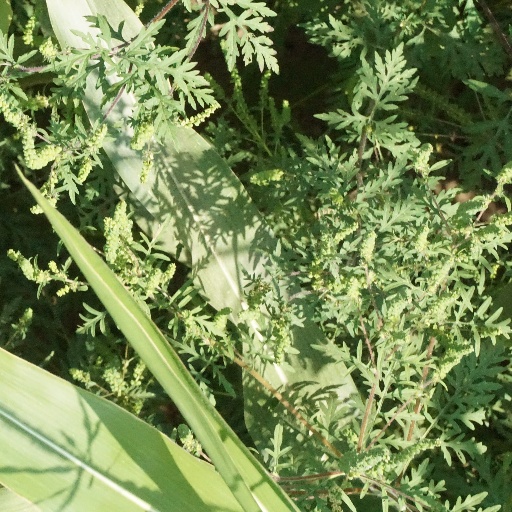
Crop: maize; corn